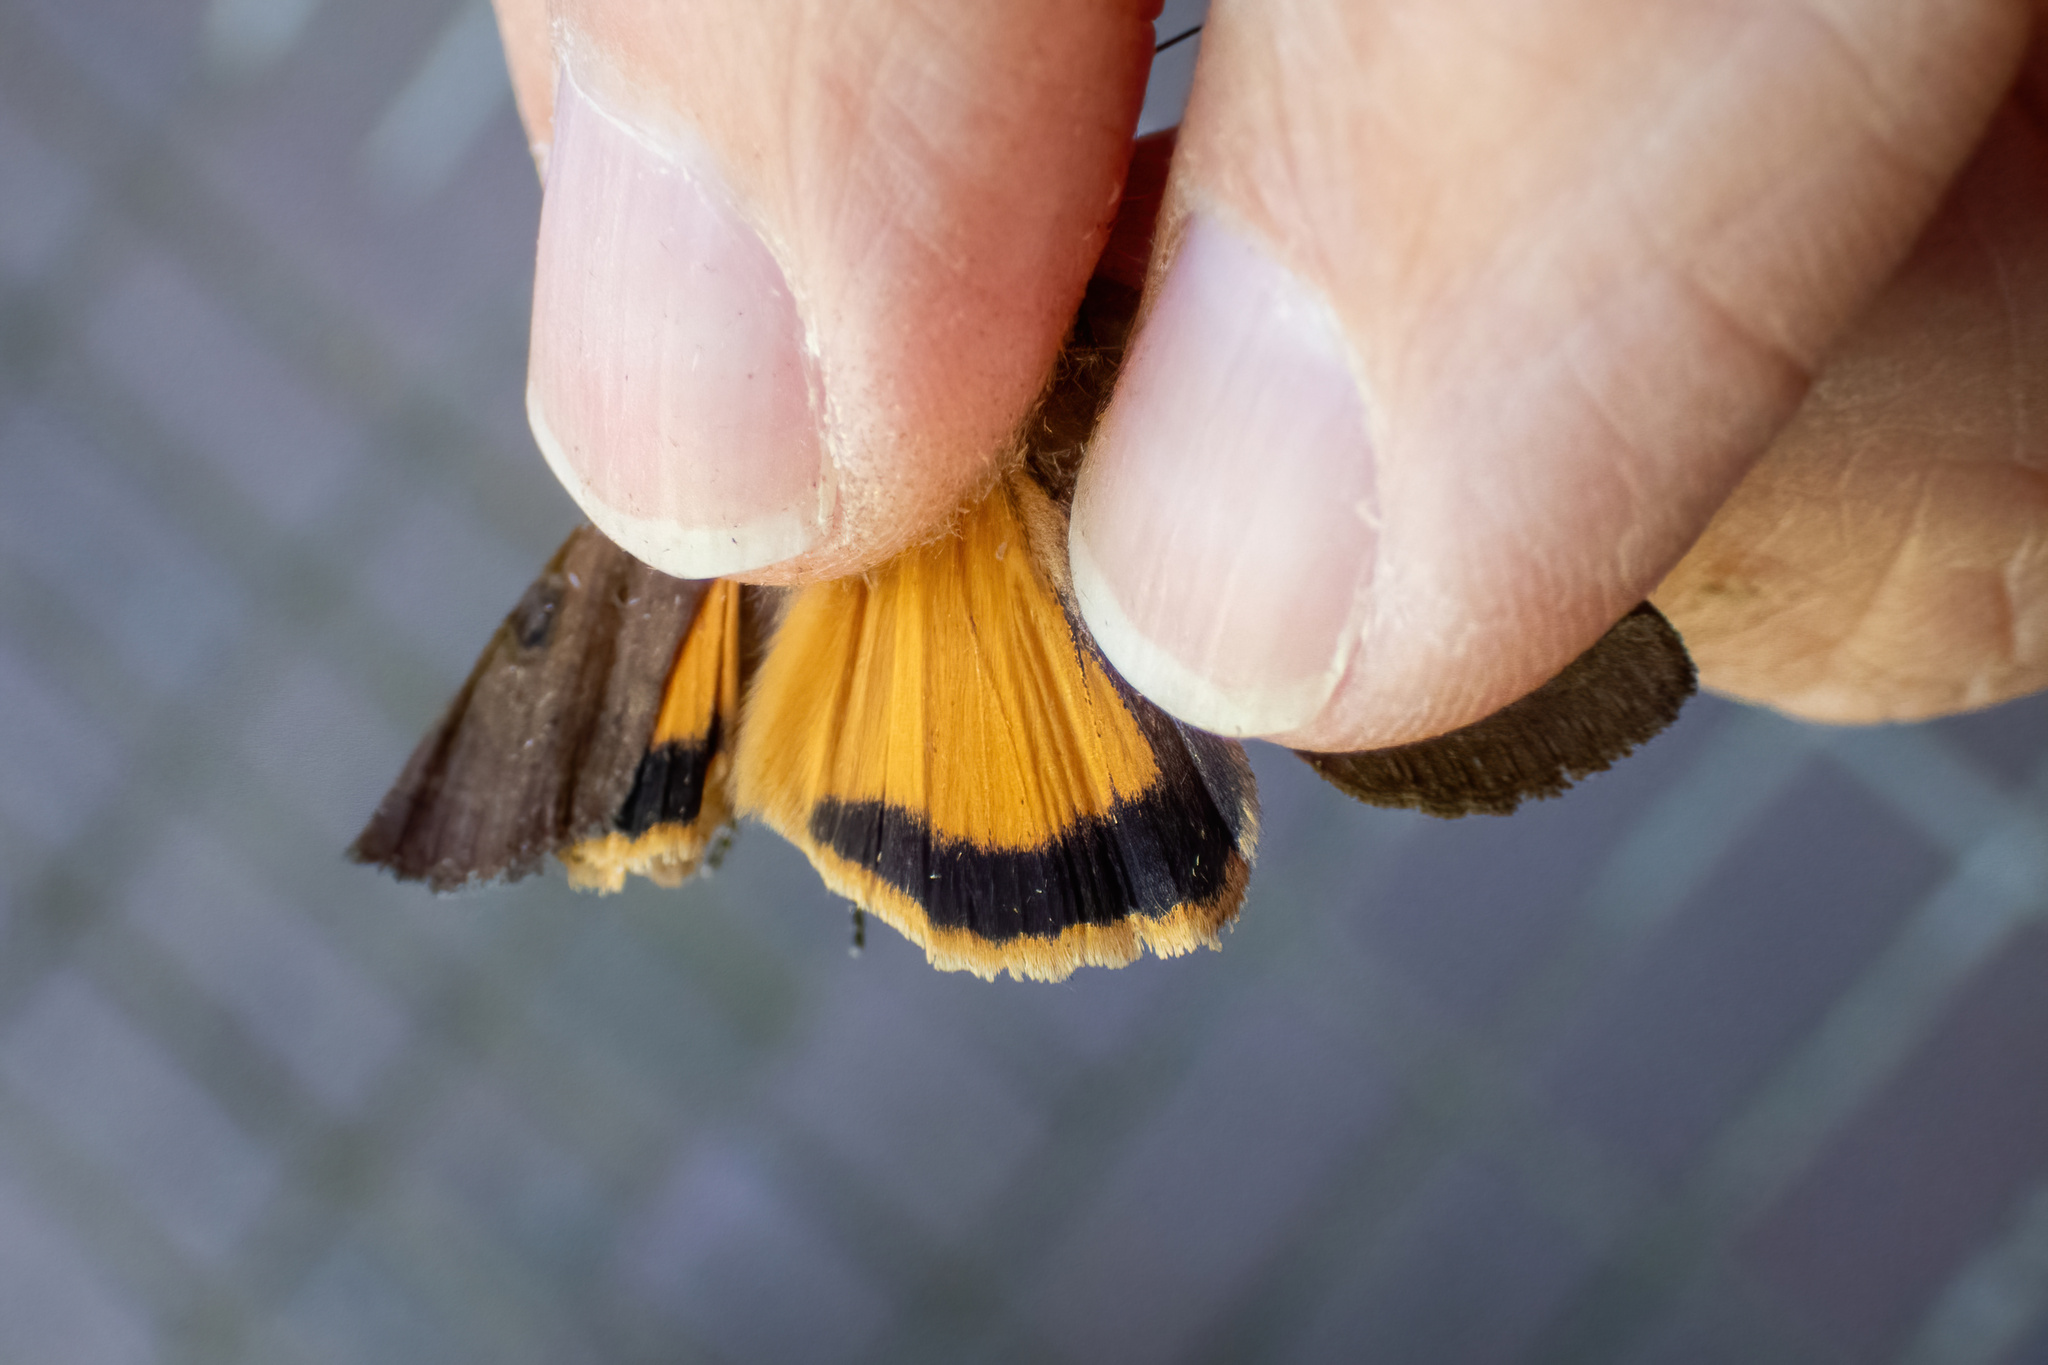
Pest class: cutworms